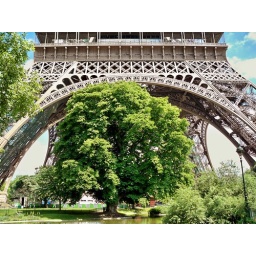
The base of the Eiffel Tower dwarfs a tree in the park. Taken in the park on the southwest side of the tower.